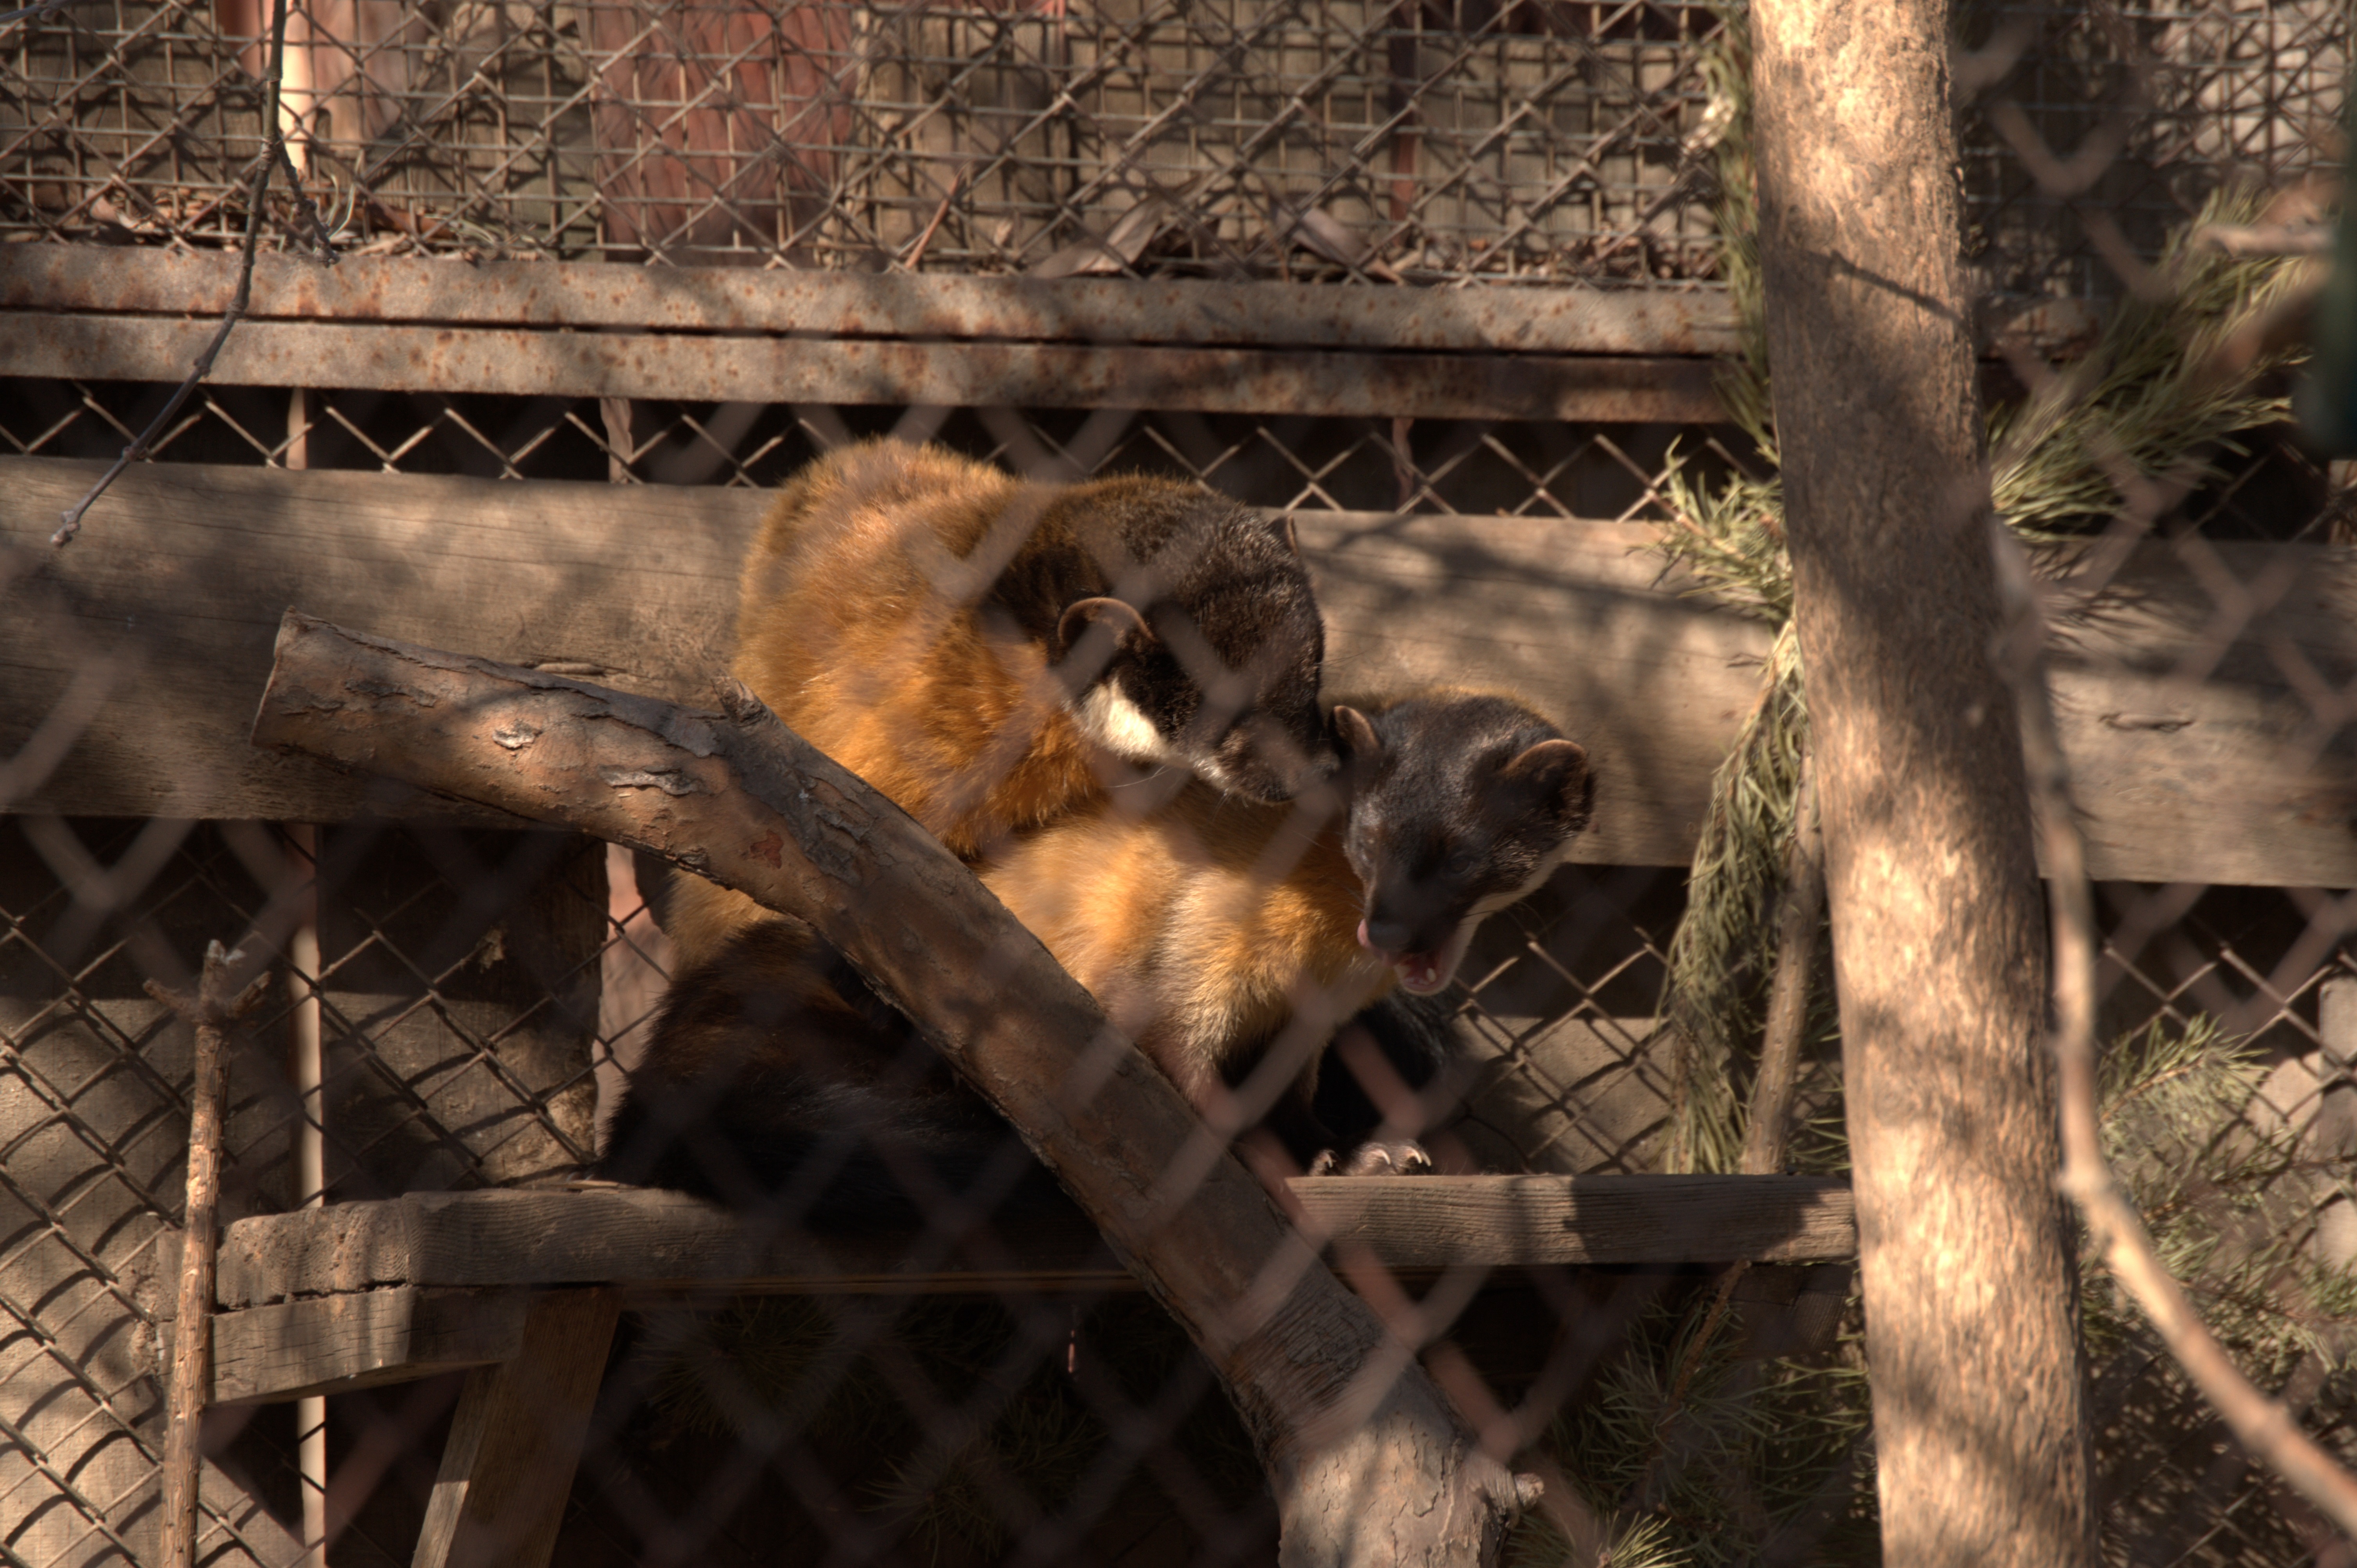
zoo, wildlife, tree, chain link fencing, animal shelter, branch, wood